Julie de Cistello

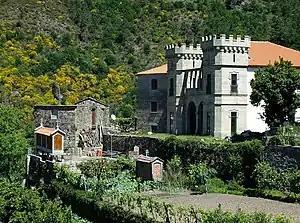
Castle of Sistelo in the village of Sistelo, northern Portugal, part of the Peneda-Gerês National Park.

Julie de Cistello married (Sistelo, 14 June 1834 - Rio de Janeiro, 19 October 1886), her father's younger brother, twenty years her senior, in Rio de Janeiro in 1870. He too had emigrated young to follow his brother to Brazil, where he made his fortune as a merchant. Julie probably returned to Portugal in around 1880, the year in which her husband, a renowned patron of social and artistic initiatives in Brazil and Portugal, was appointed 1st . He was a benefactor, among others, of the Association of Portuguese Architects and Archaeologists and the Gabinete Português de Leitura in Rio de Janeiro.